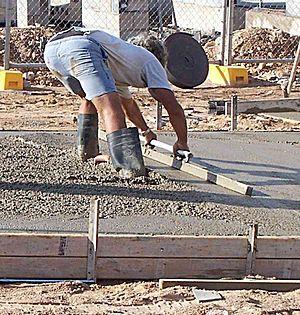
Une règle à araser est un outil utilisé principalement pour niveler le béton humide étendu sur une surface. Il peut également servir à niveler du plâtre.